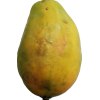
Label: papaya